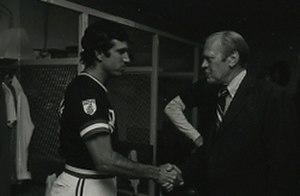
David Eugene LaRoche est un ancien lanceur de relève gaucher qui a évolué 14 saisons dans la Ligue majeure de baseball, de 1970 à 1983.